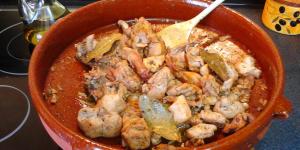
conejo rojo